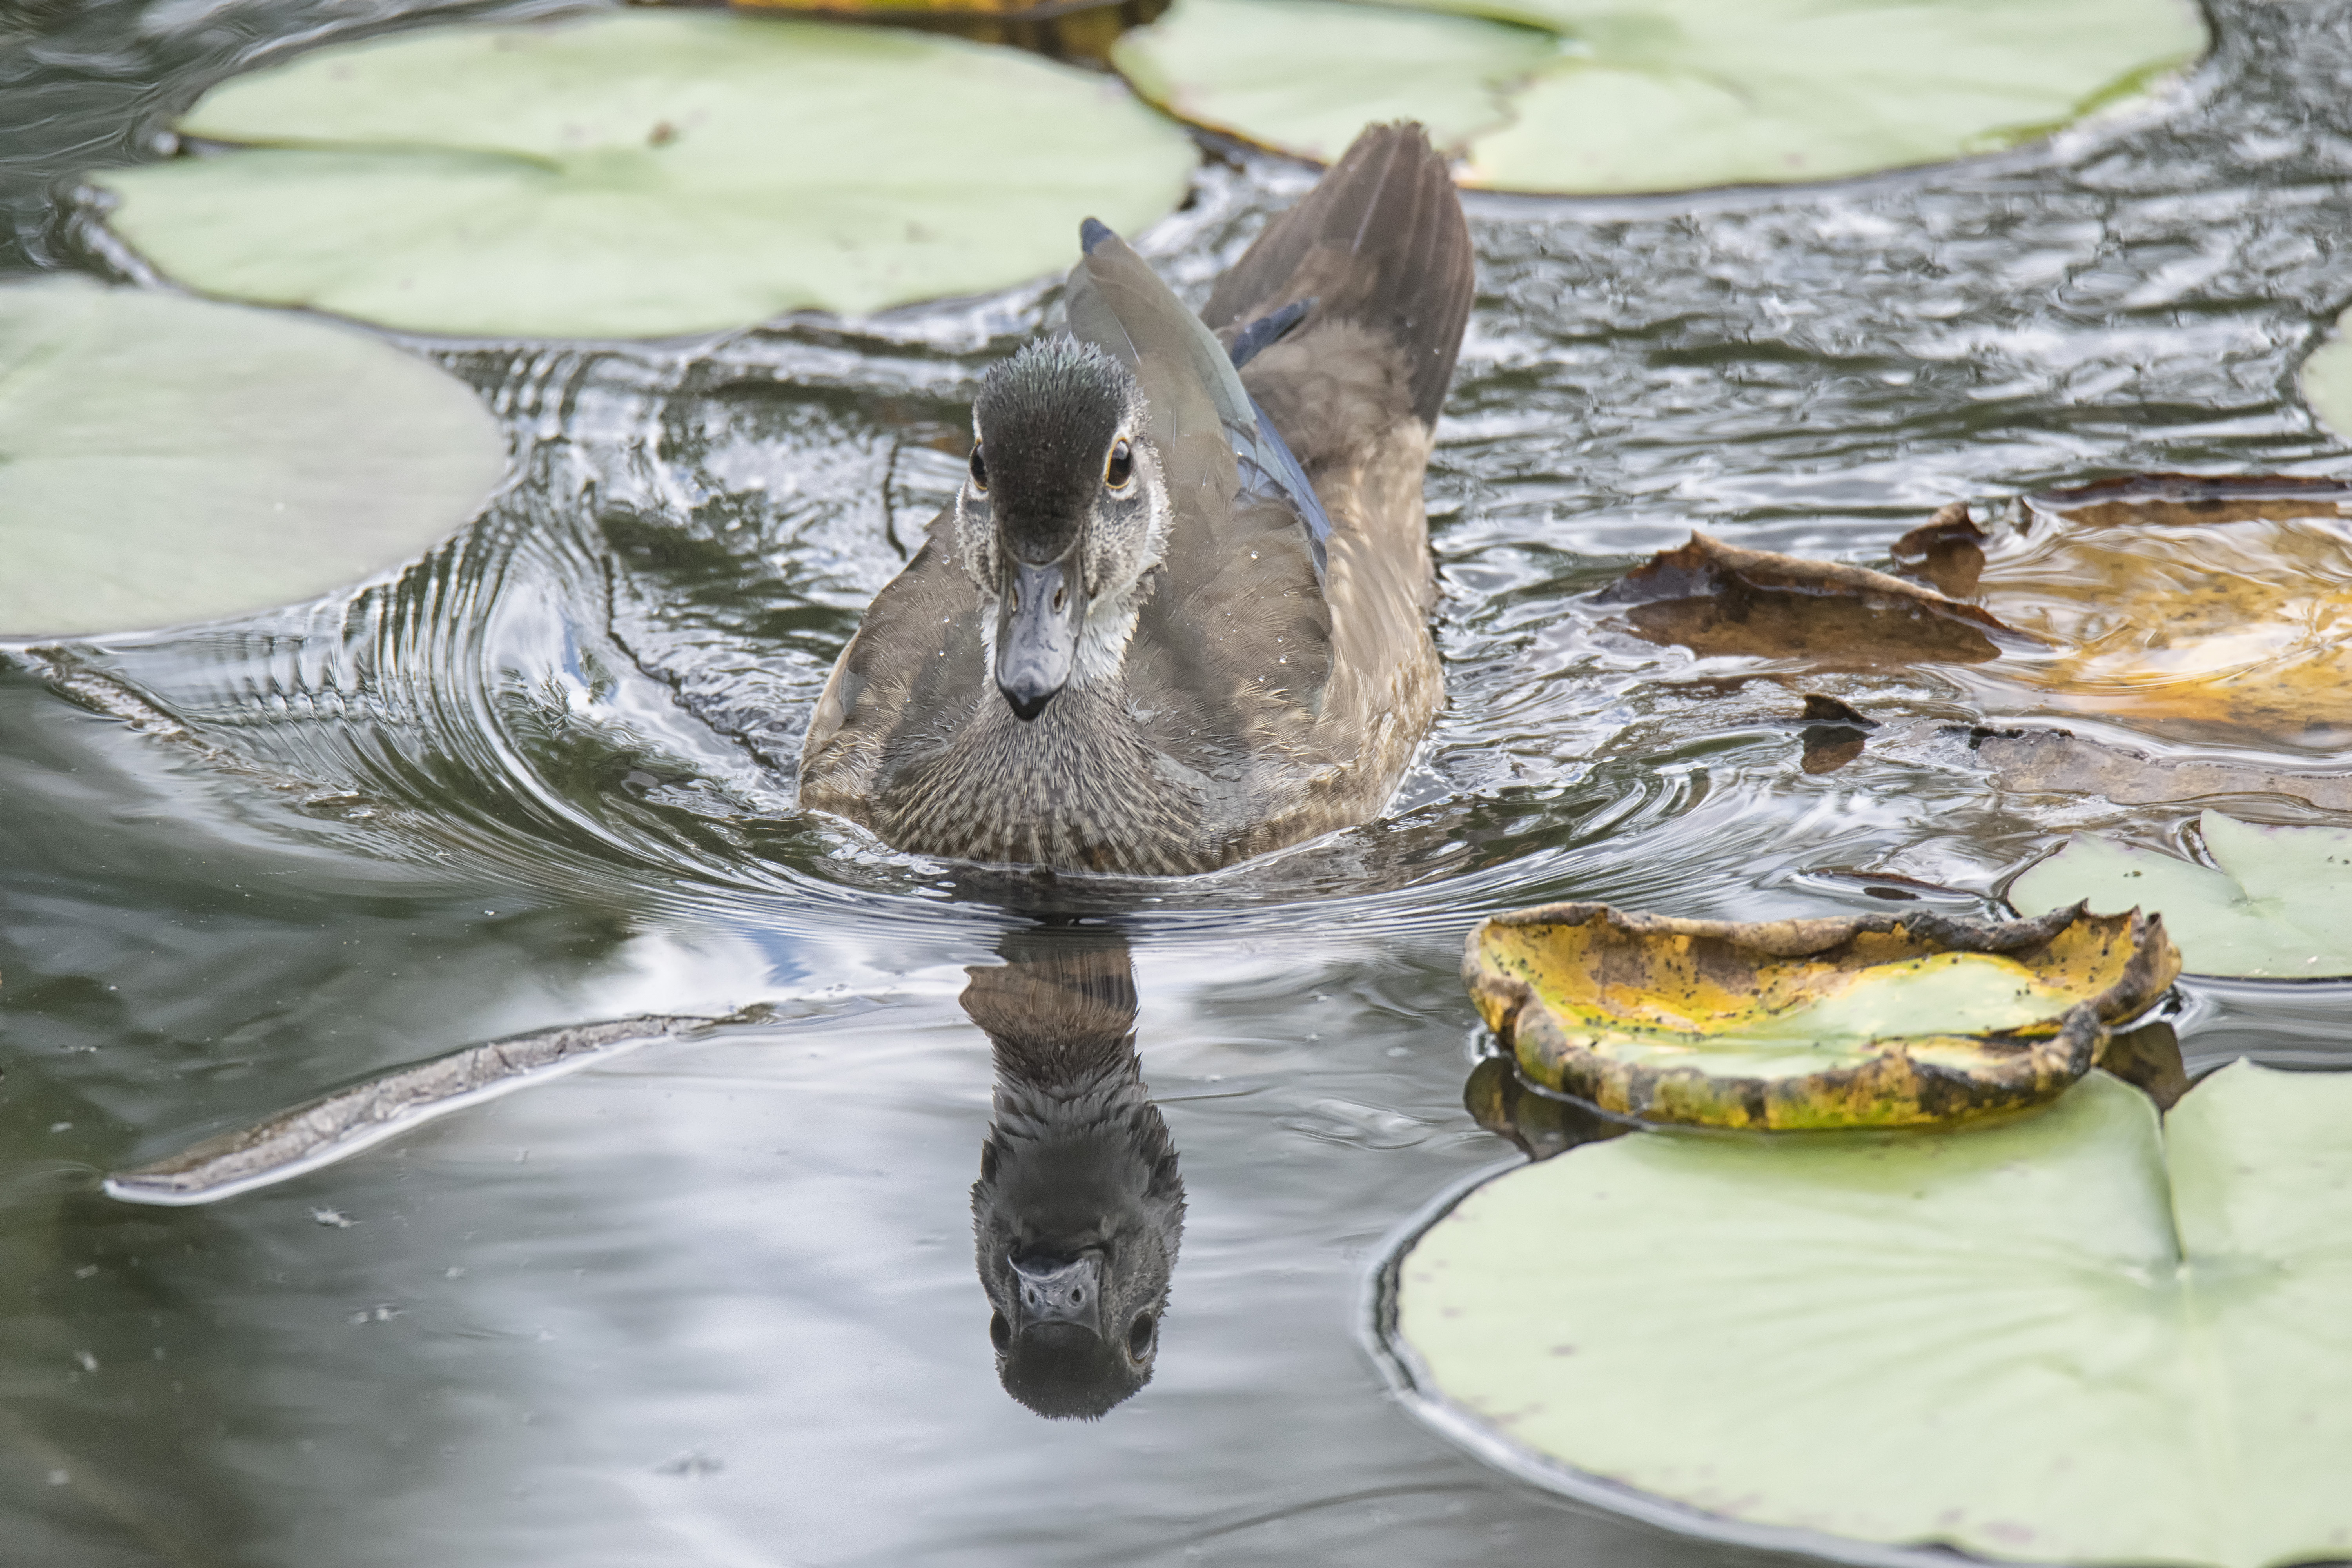
nature, bird, wood, wildlife, fauna, duck, canada, quebec, water bird, canard, sherbrooke, oiseau, branchu